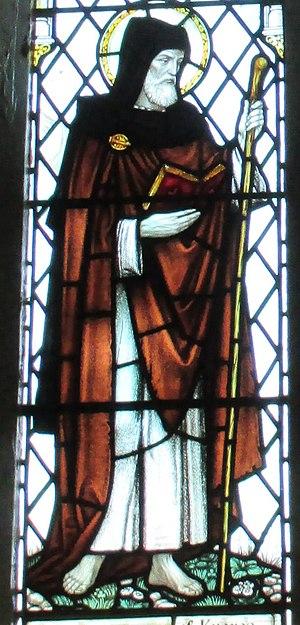
Cette liste concerne les saints et les bienheureux, reconnus comme tels par l'Église catholique, ayant vécu au XIIIᵉ siècle.